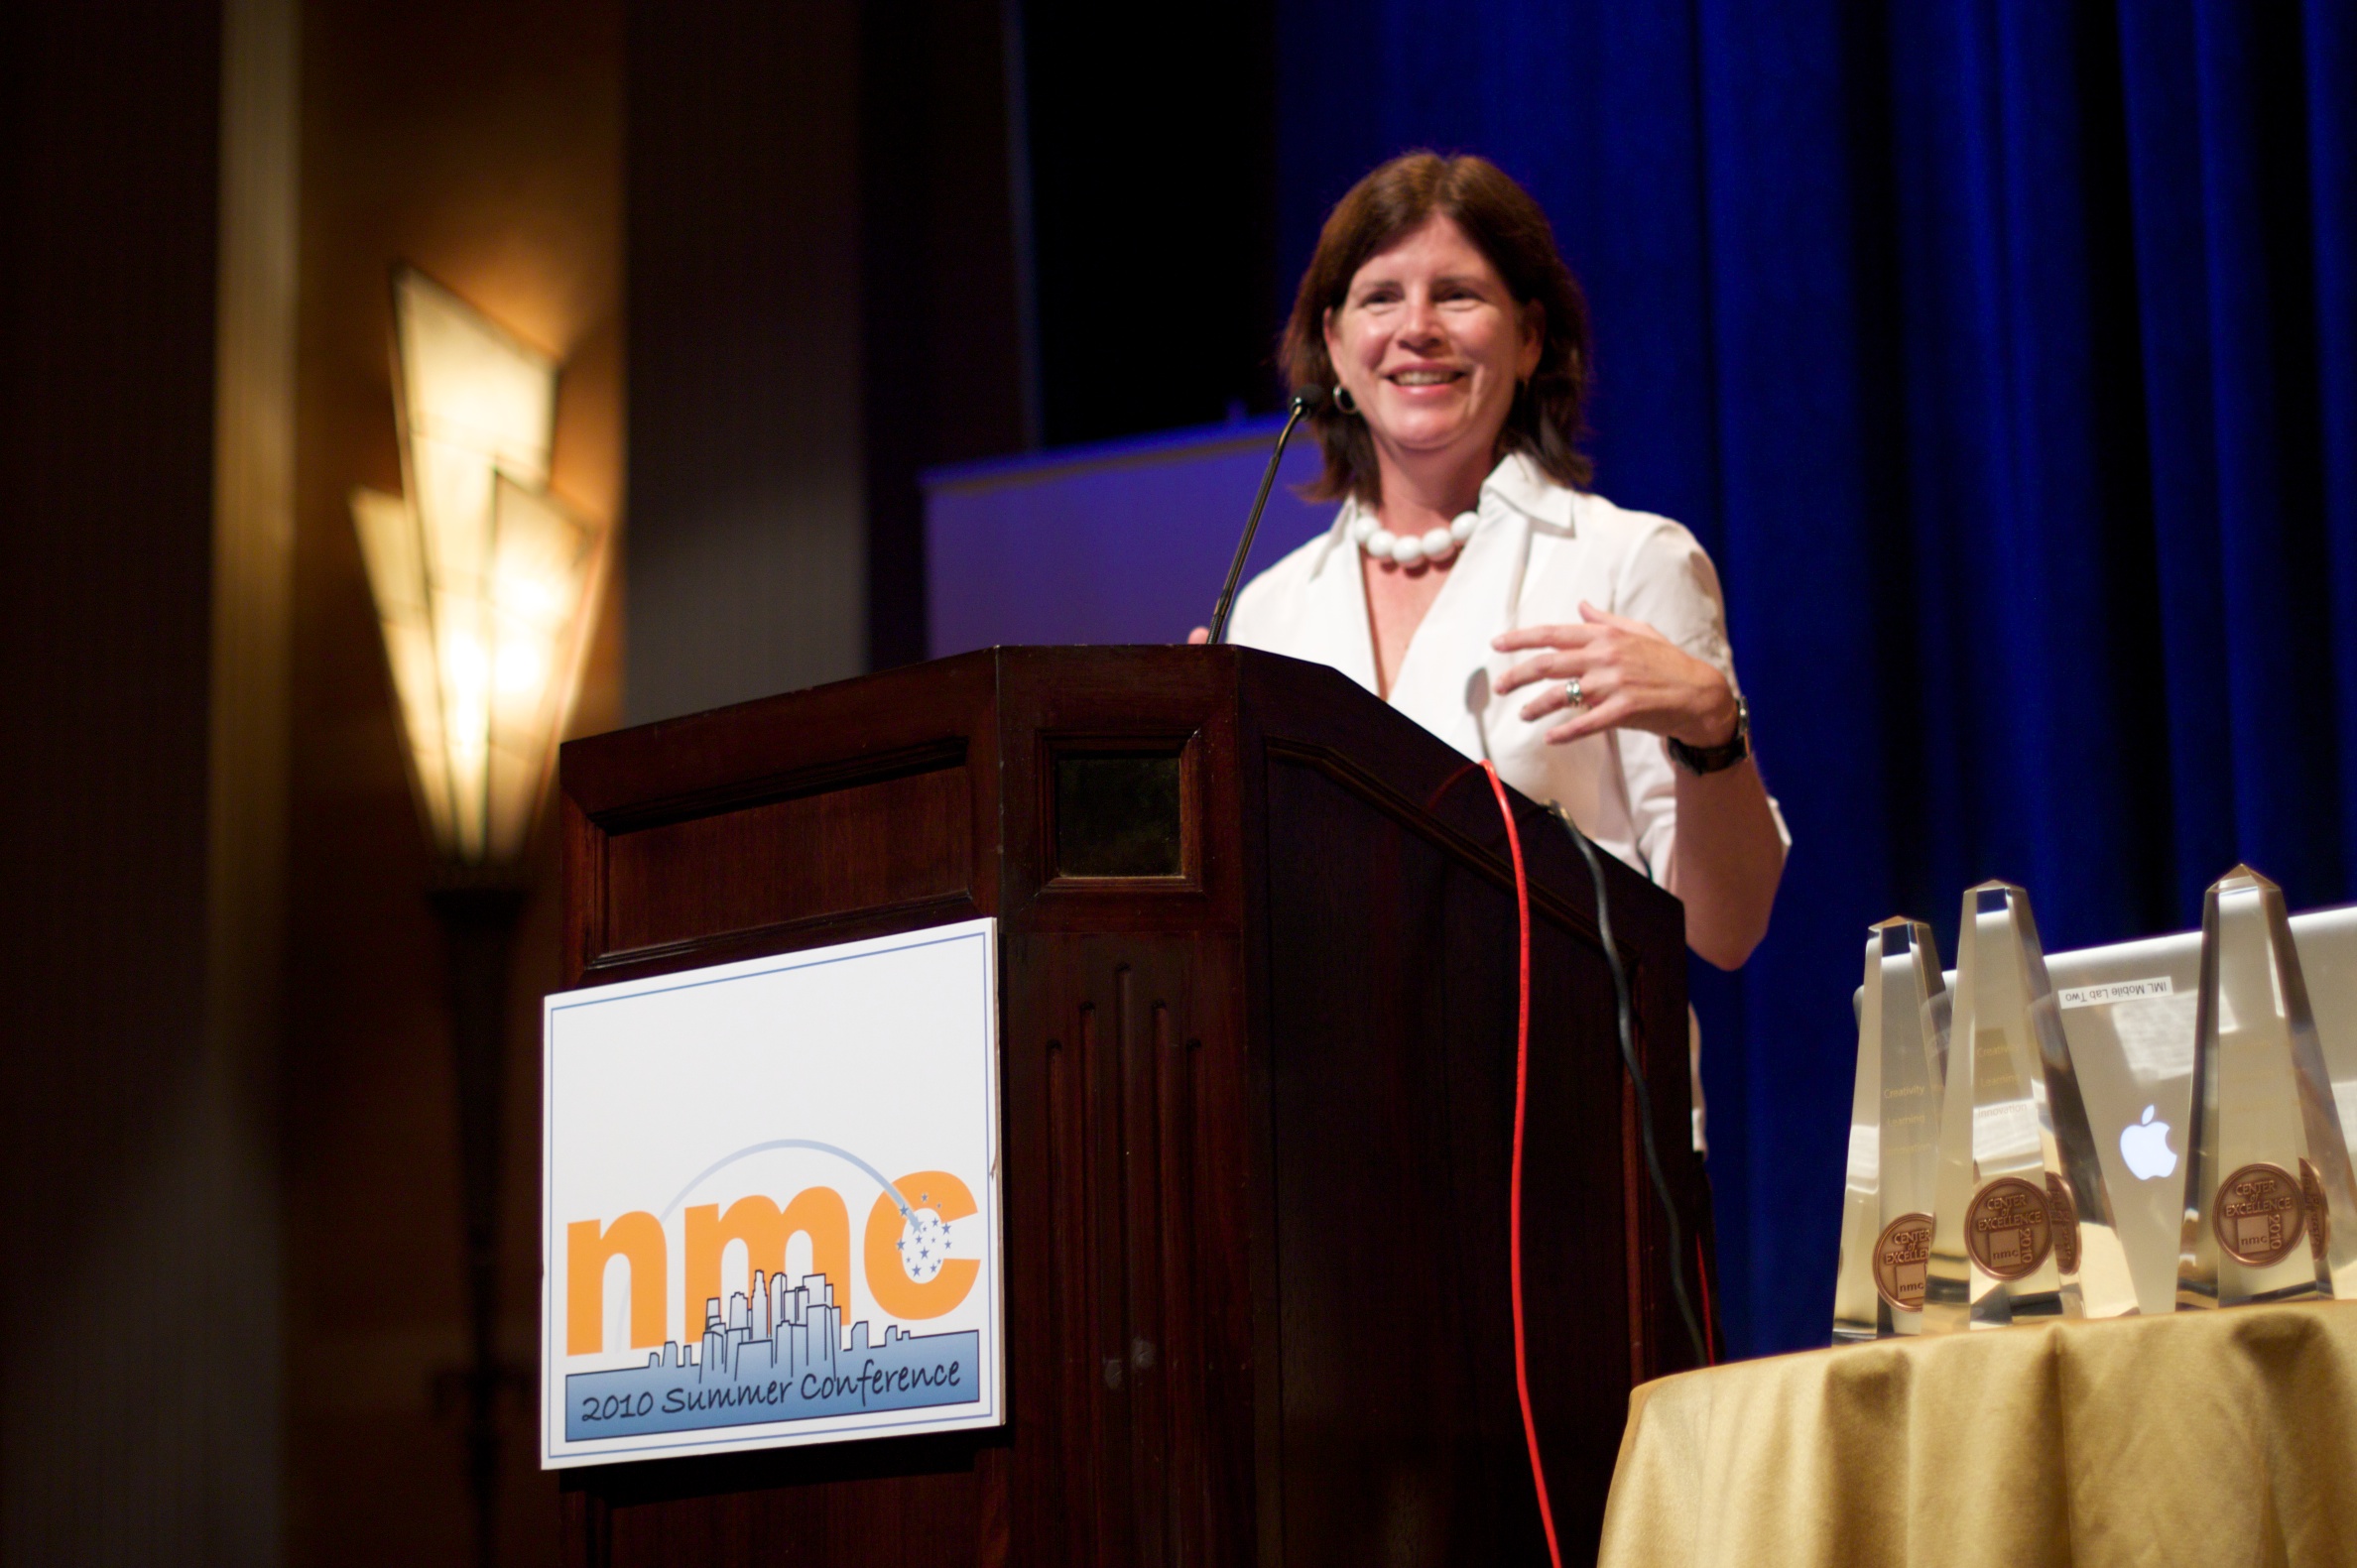
speech, nmc2010, nmcfriends, academic conference